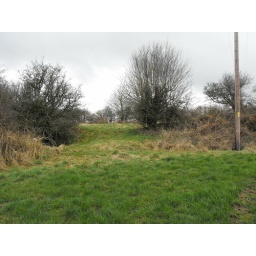
Large rath and fallen standing stone in the foothills of the Arra mountains.